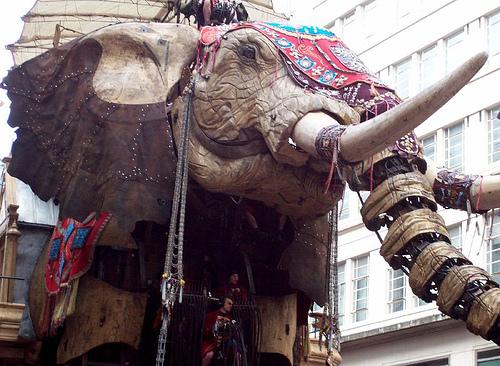
A giant elephant statue walking down a street.